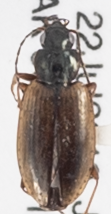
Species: Agonum limbatum
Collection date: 2019-06-05
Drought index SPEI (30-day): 2.01
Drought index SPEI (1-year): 0.39
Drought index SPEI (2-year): -0.086